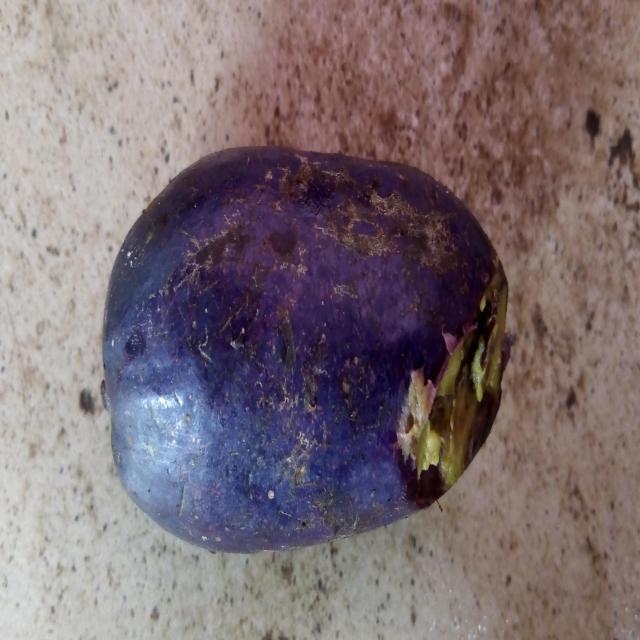
Plum grade: cracked